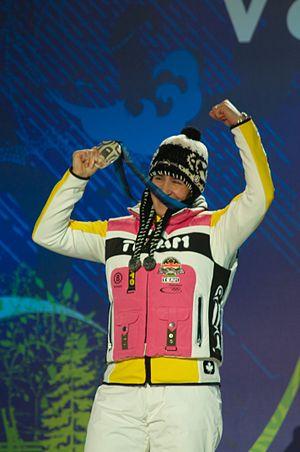
Kerstin Szymkowiak, née le 19 décembre 1977 à Siegen, est une skeletoneuse allemande. Au cours de sa carrière, elle a notamment remporté trois médailles de bronze aux Championnats du monde en 2004, 2008 et 2009. Elle a aussi remporté la médaille d'argent lors des Jeux olympiques d'hiver de 2010 à Vancouver, elle a pris sa retraite sportive à la fin de cette saison.